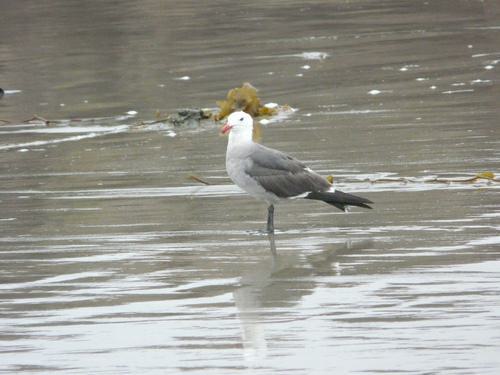
A photo of a heermann gull